The Broken Wing (1923 film)

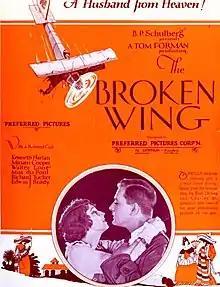
Advertisement

The Broken Wing is a 1923 American silent aviation comedy drama film directed by Tom Forman based on the play "The Broken Wing" by Paul Dickey and Charles W. Goddard. The film stars Kenneth Harlan, Miriam Cooper, and Walter Long. "The Broken Wing" was released on August 19, 1923..